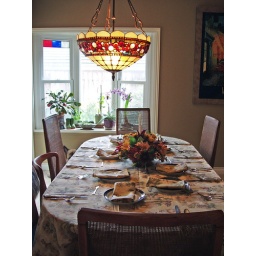
The table is ready--serving Buffet style so plates are in the kitchen with the food.